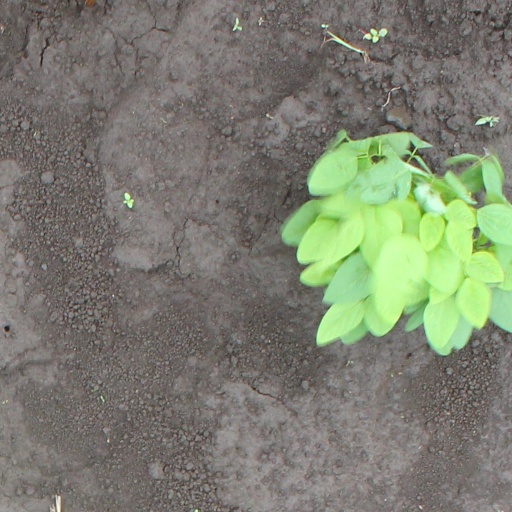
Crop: soybean